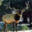
Label: deer